Vereinigung für Ökologische Ökonomie

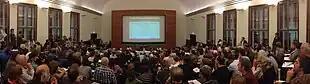
Panel discussion at annual conference 2012

VÖÖ is working in research groups and organizes annual conferences, workshops und releases publications such as a series of discussion papers and books. From October 2010 on, VÖÖ supports students and practitioners via the "Netzwerk Wachstumswende".